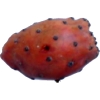
Label: cactus_fruit_red